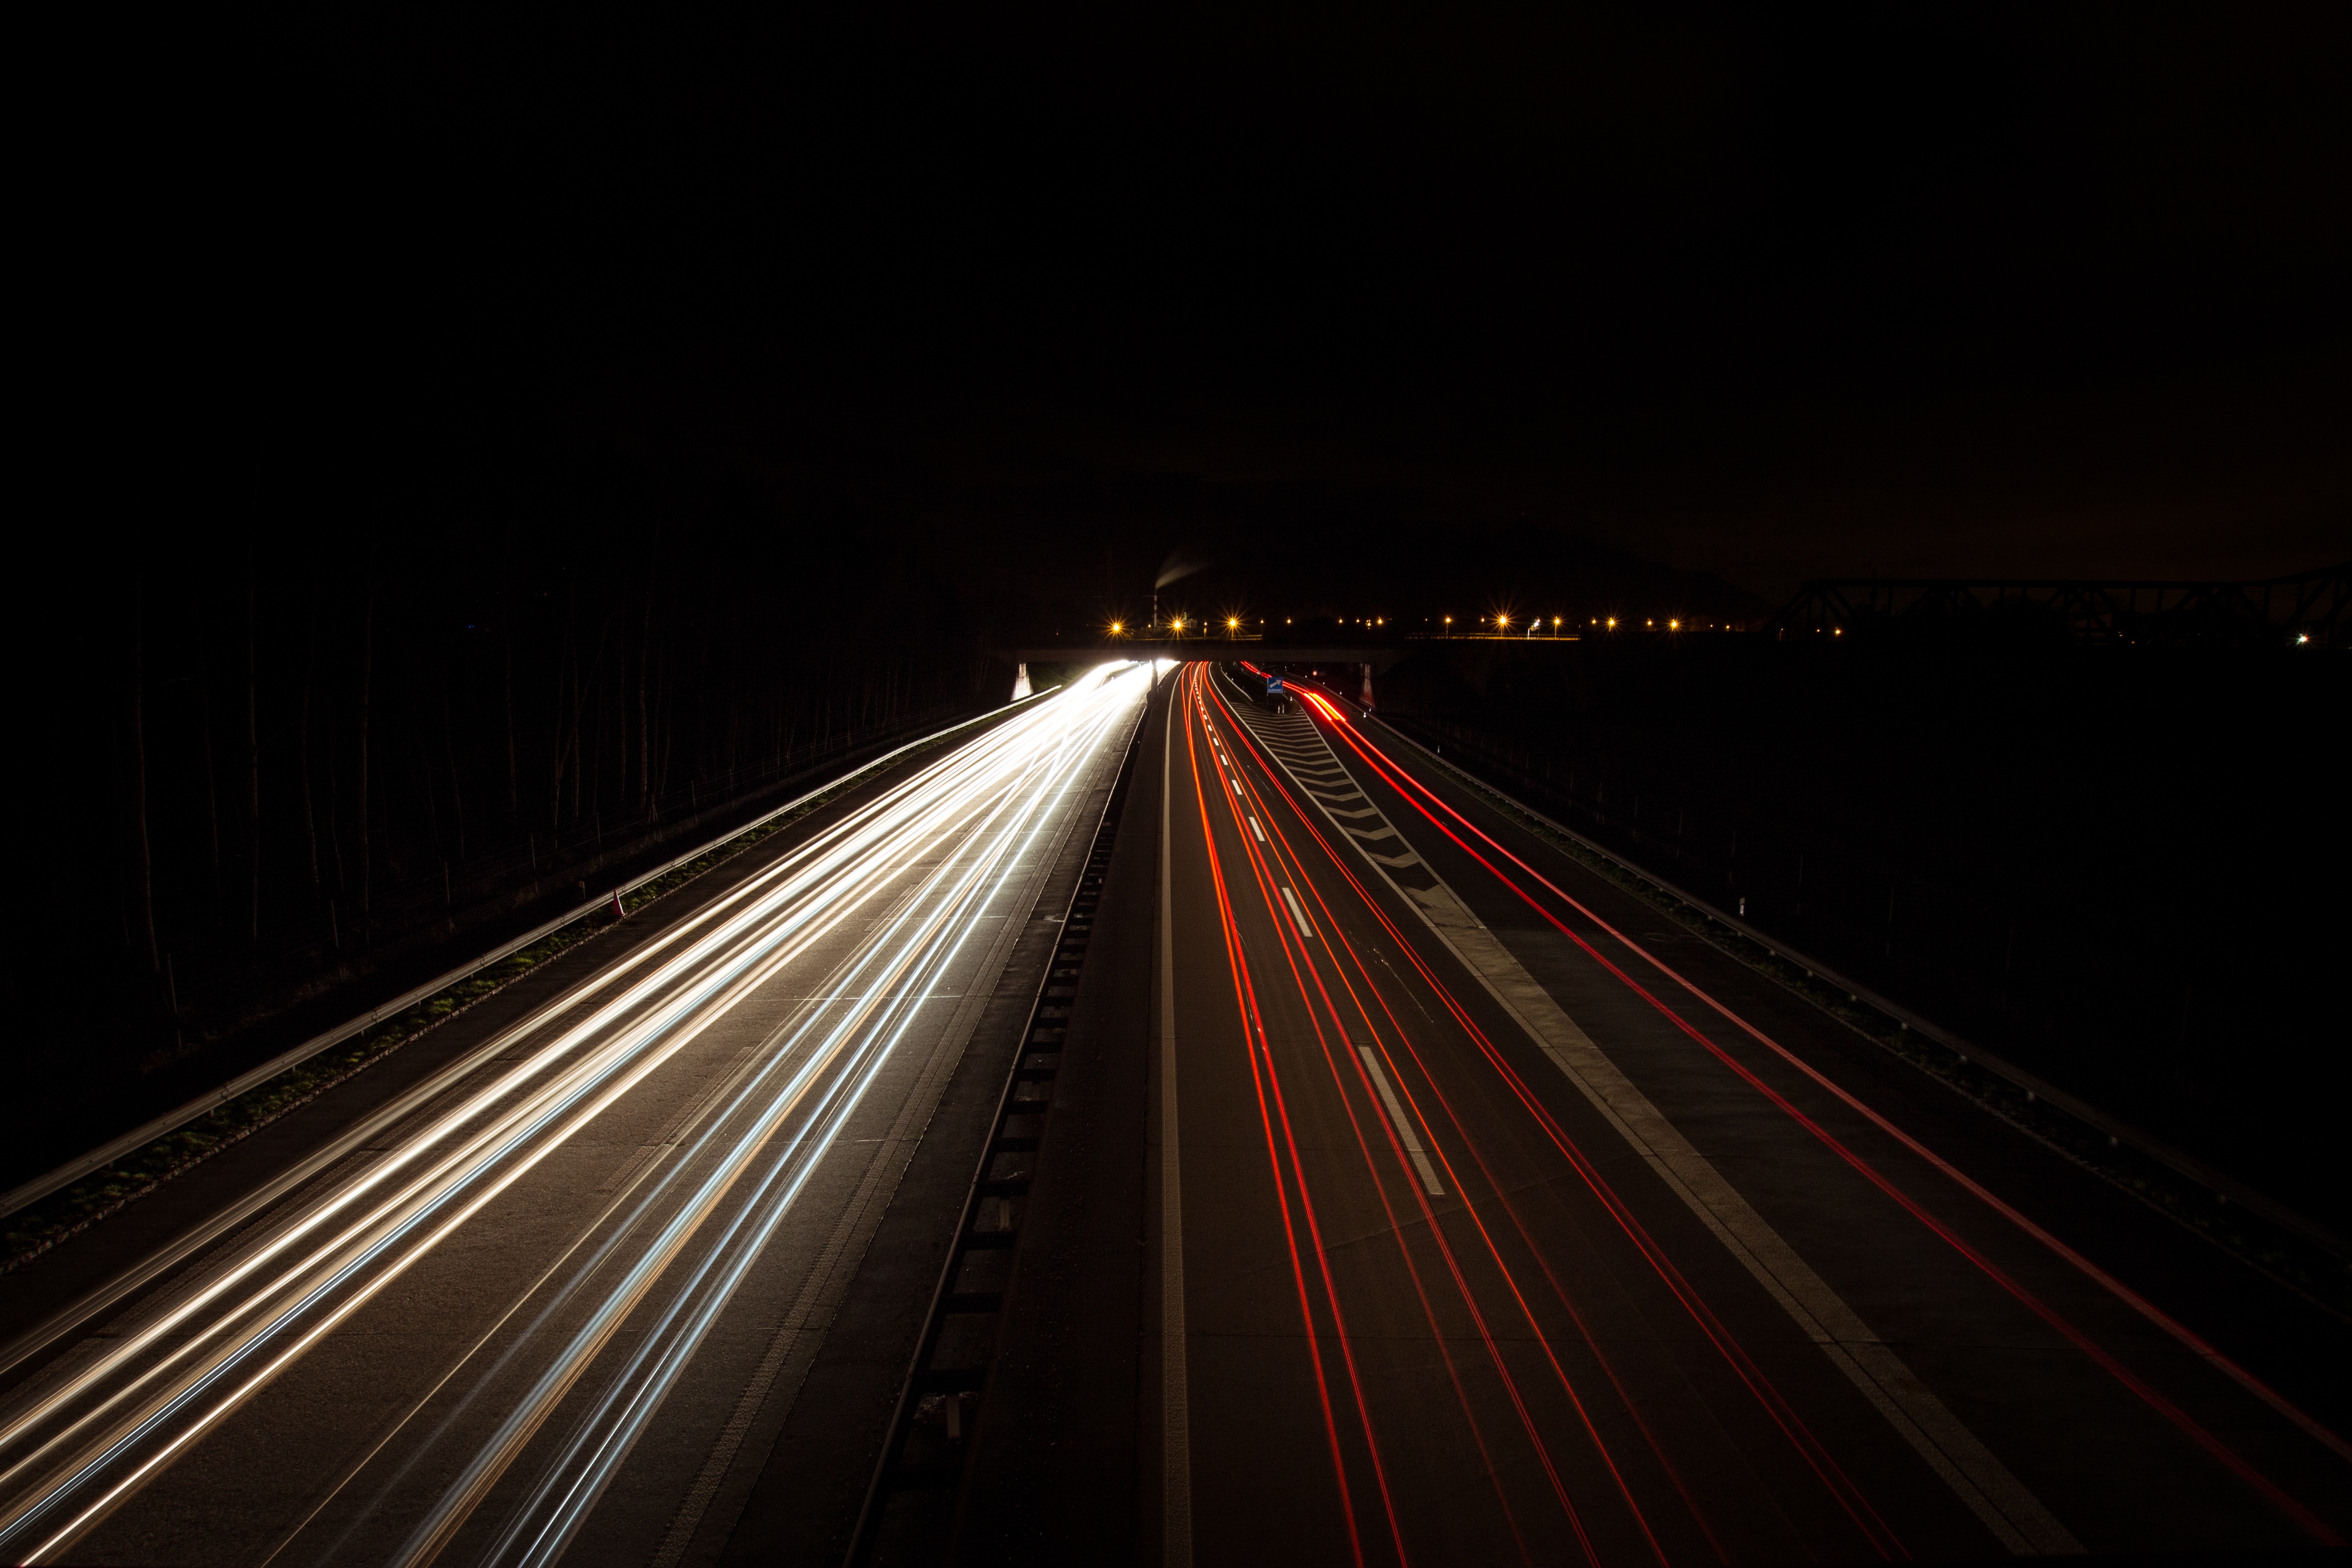
light, bridge, night, highway, evening, line, darkness, lighting, infrastructure